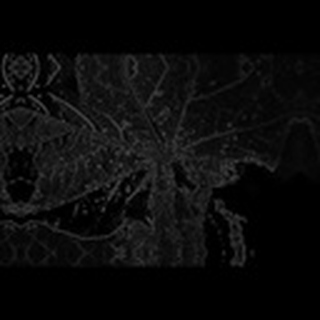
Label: cotton_aphids